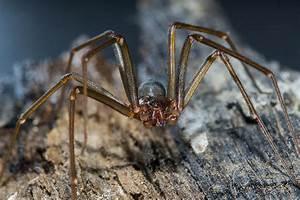
spider